Misr Overseas Airways

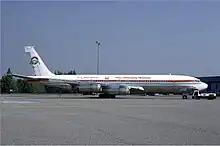
Misr Overseas Airways Boeing 707 at Basle Airport in 1986.

Misr Overseas Airways was an Egyptian scheduled and charter airline based in Cairo.